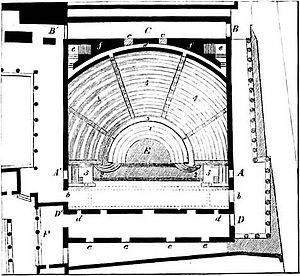
Odéon, du grec : ᾠδεῖον, est le nom de divers édifices de la Grèce et Rome antique affectés aux exercices de chants, aux représentations musicales, aux concours de poésie et de musique. Ces édifices étaient généralement de taille plus modeste que les autres édifices de spectacles et couverts d'un toit.